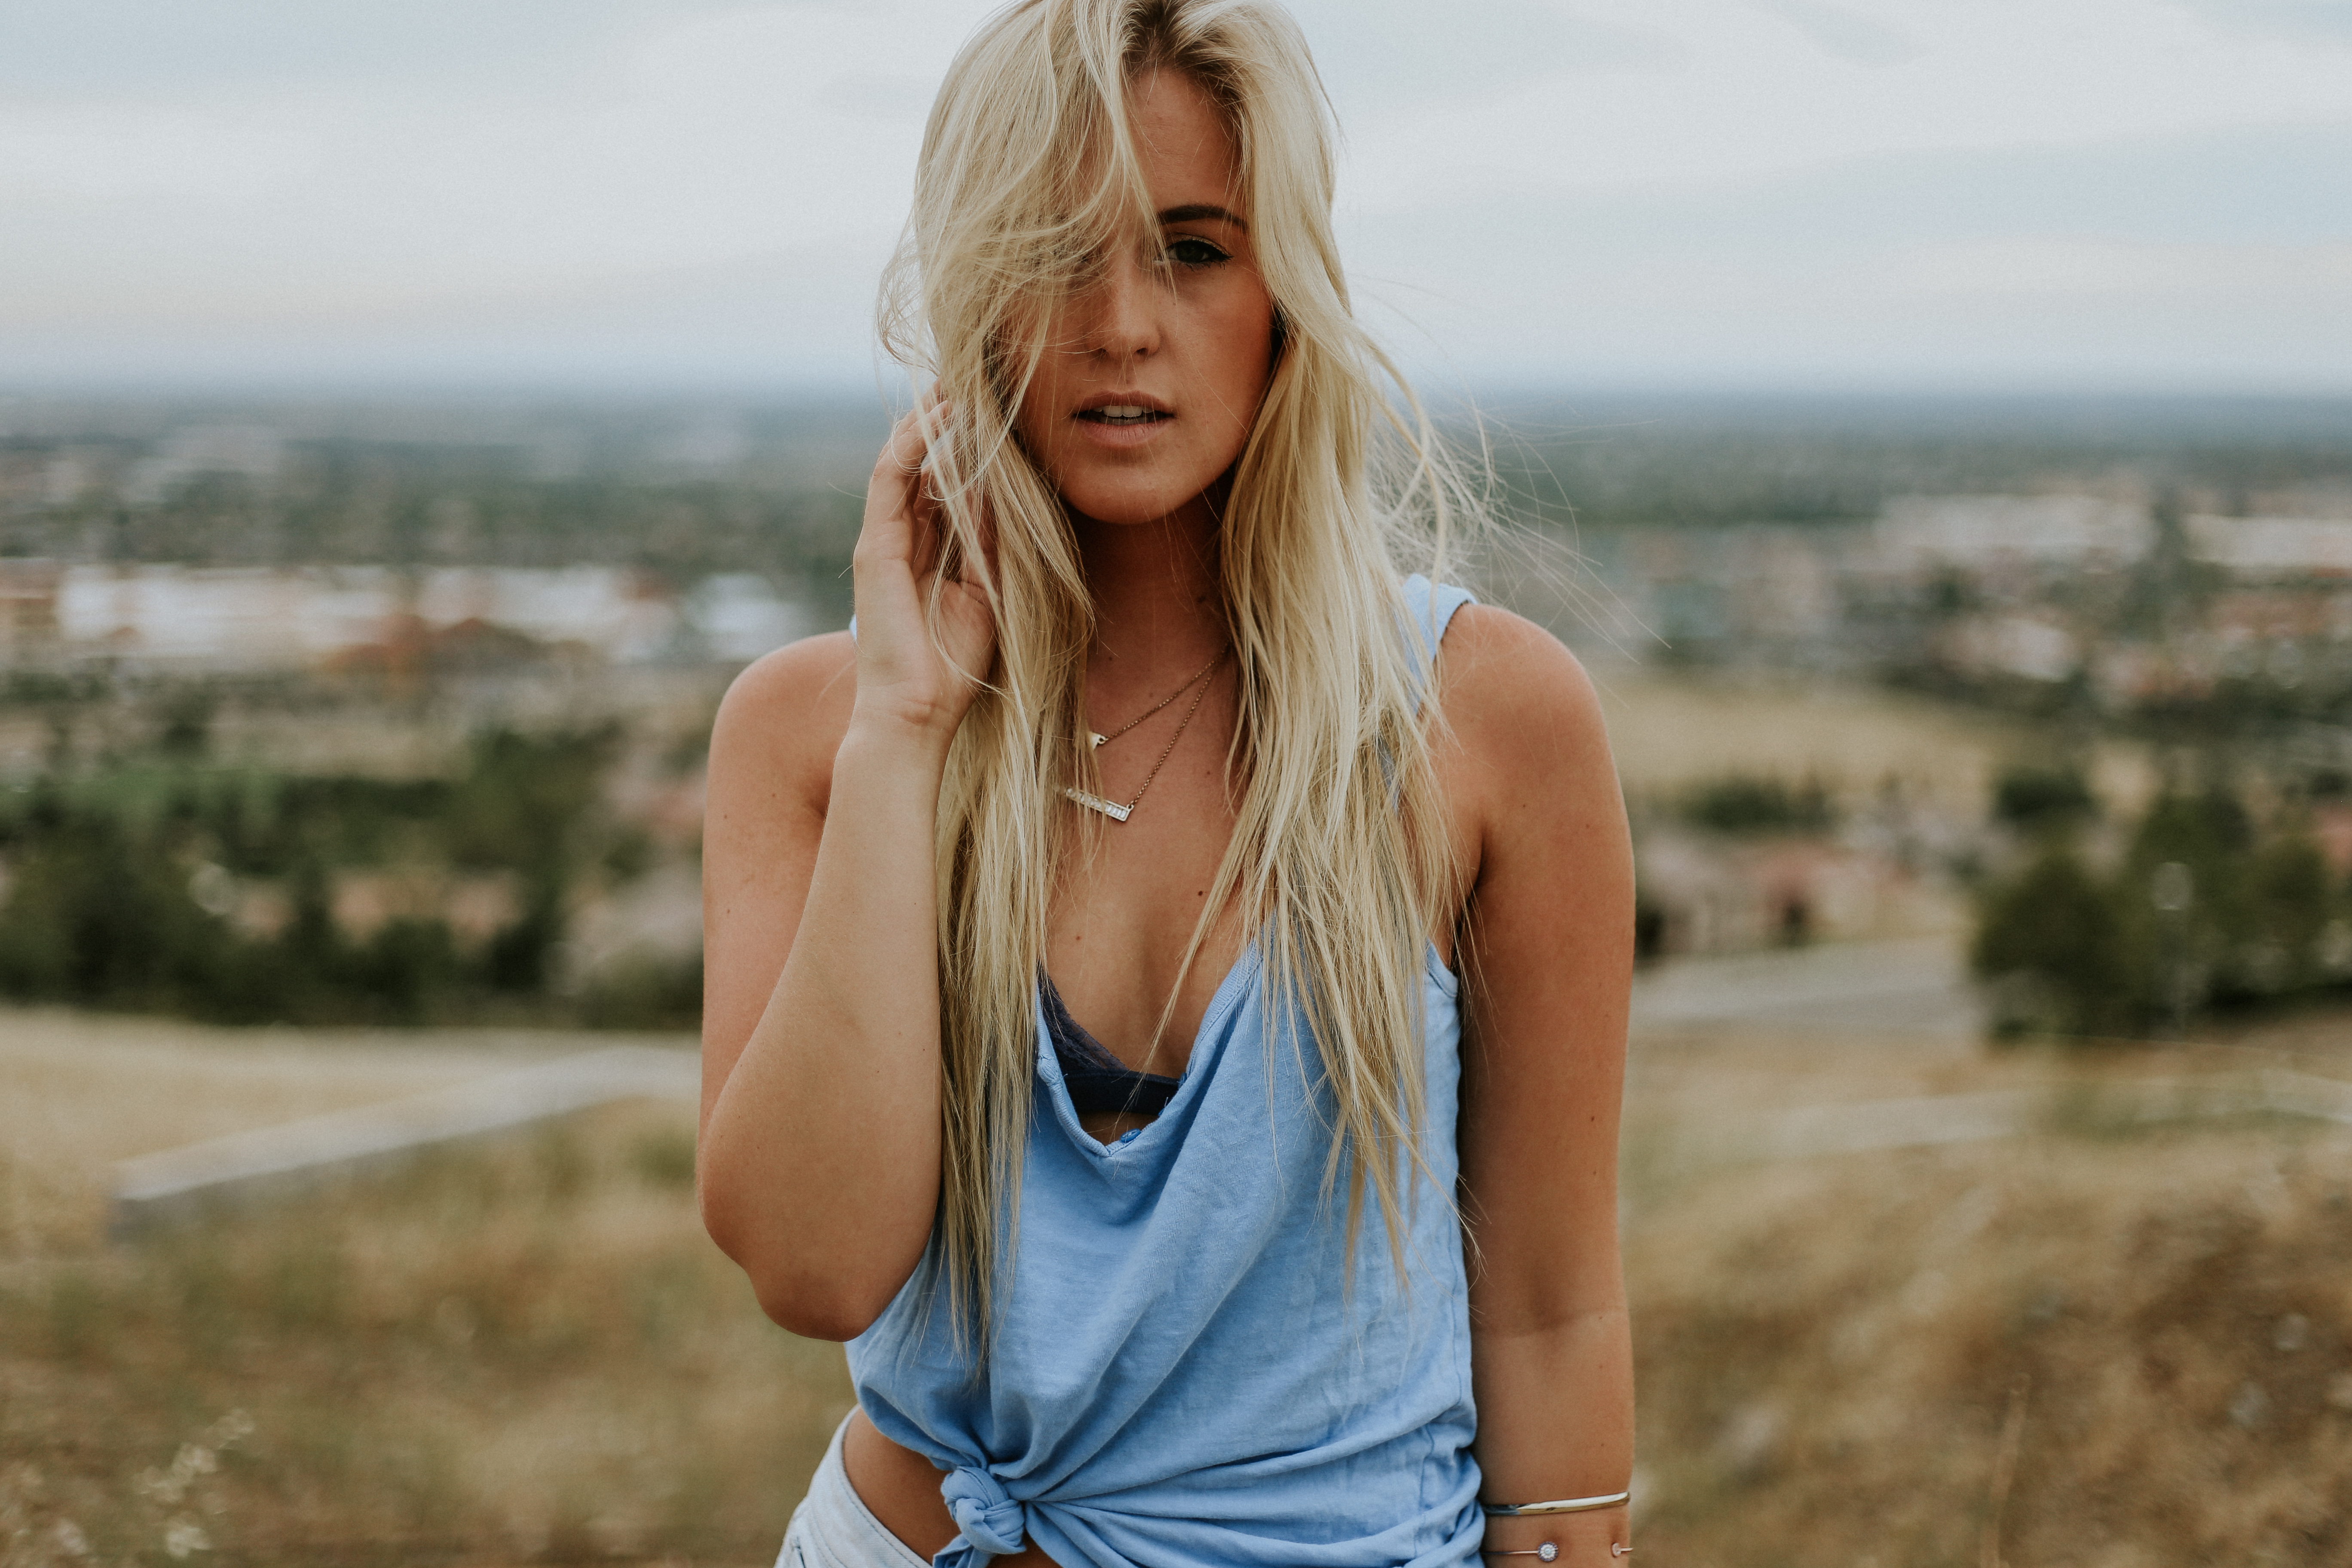
person, girl, woman, hair, photography, leg, portrait, model, spring, macro, fashion, clothing, lady, season, hairstyle, muscle, swimwear, long hair, dress, beauty, beautiful, sexy, blond, abdomen, photo shoot, brown hair, portrait photography, art model, supermodel